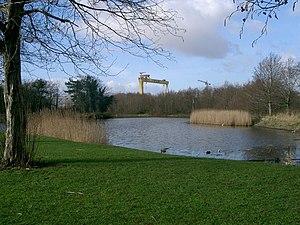
Victoria Park a été ouvert en 1906 dans la région de Connswater à Belfast. Les commissaires du port de Belfast ont étudié cette idée en 1854, mais le terrain était très marécageux et nécessitait un assèchement près du Belfast Lough. Il a été aménagé par Charles McKimm, qui a également construit le ravin tropical dans les jardins botaniques. Victoria Park contient un grand lac.